Norm Rice

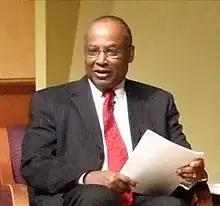
Rice at the University of Washington in November 2008

Rice was CEO and then president of the Federal Home Loan Bank of Seattle from 1998 to 2004.